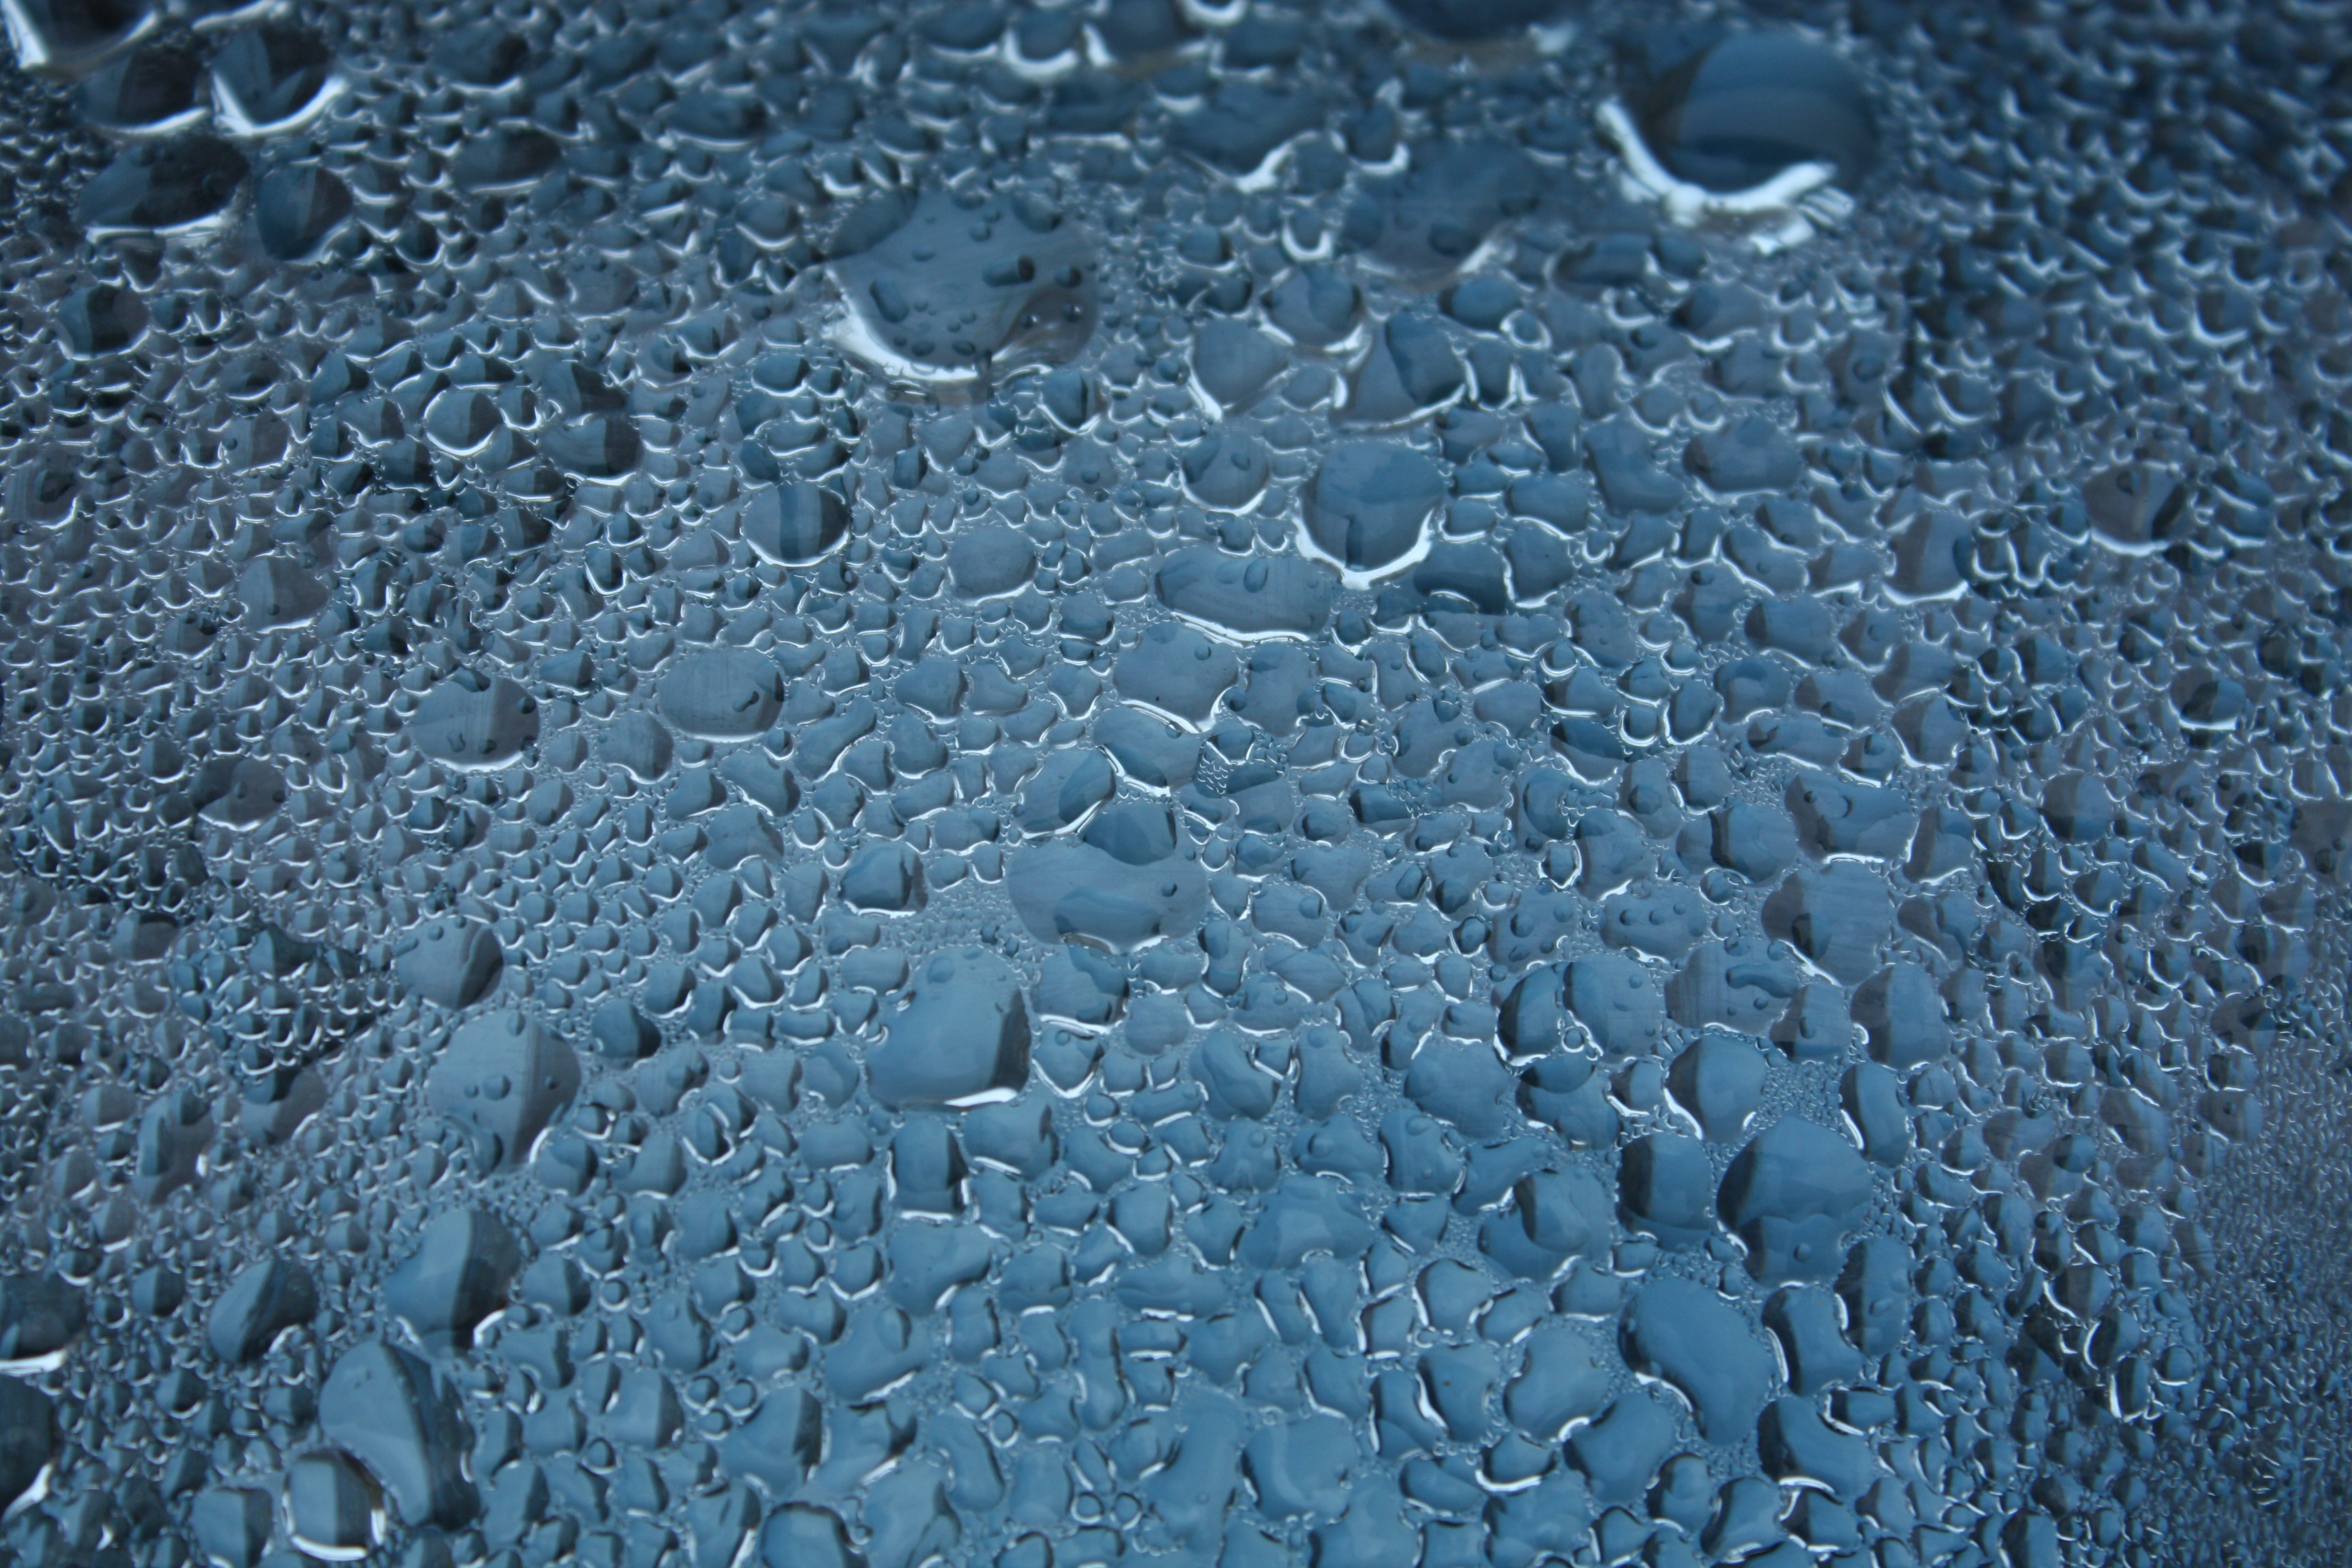
water, snow, drop, texture, frost, asphalt, ice, weather, soil, blue, circle, raindrops, drops, freezing, drops of water, road surface, drop water